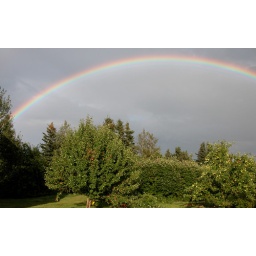
This rainbow spans two of our apple trees in Savage Harbour